Wendell Boulevard Historic District

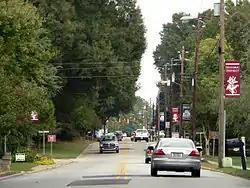
East Wendell Boulevard, September 2012

The Wendell Boulevard Historic District is a national historic district located at Wendell, North Carolina, a town in eastern Wake County. The residential district encompasses 74 contributing buildings built between about 1890 and 1958. It includes notable examples of Colonial Revival and Bungalow / American Craftsman style architecture. Notable buildings include the Wendell Baptist Church (1937), Wendell United Methodist Church (1923), and a service station (1958).